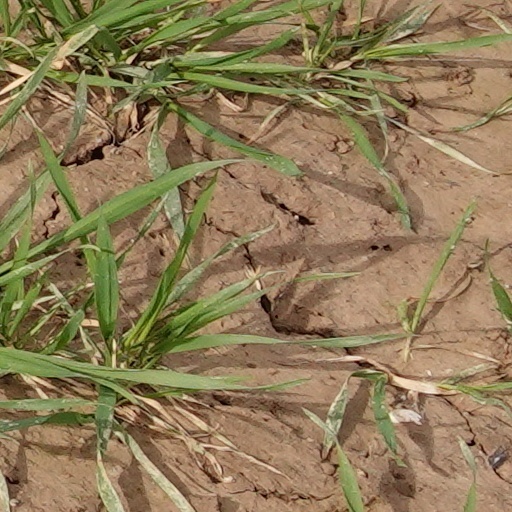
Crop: wheat